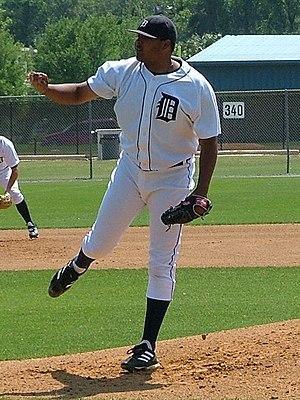
Humberto Sánchez est un lanceur droitier de baseball évoluant en Ligue chinoise professionnelle. Il a joué en 2008 pour les Yankees de New York de la Ligue majeure de baseball.